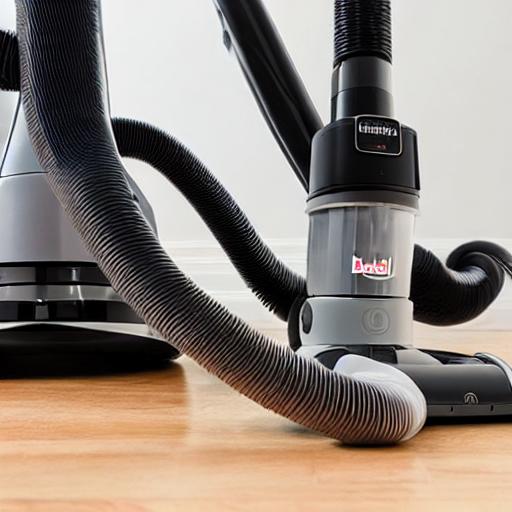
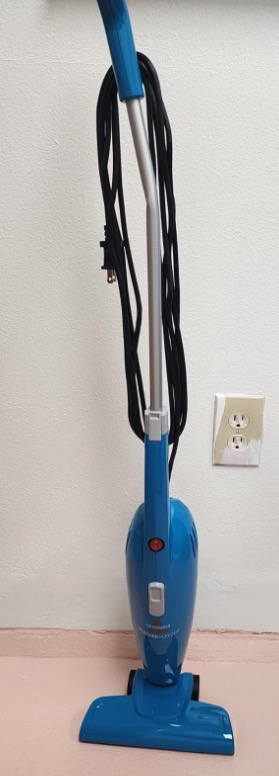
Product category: items_vacuum
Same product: no